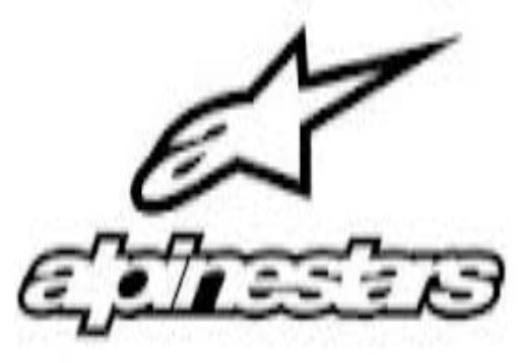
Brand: alpinestars-1
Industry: Clothes